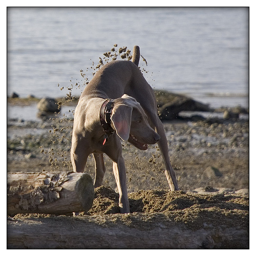
A dog standing on a beach next to a fallen log.
A dog digging a hole in the sand at the beach
A dog digging a hole near the water.
A dog digs a hole on a beach.
A dog shakes sand off of its body.